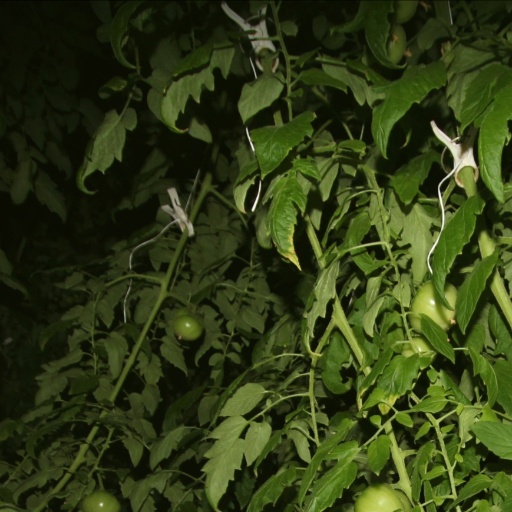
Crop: tomato